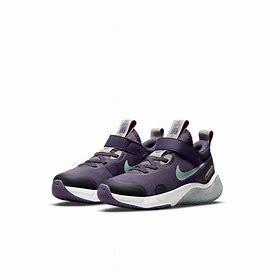
Brand: Nike
Model: Explor Next Nature